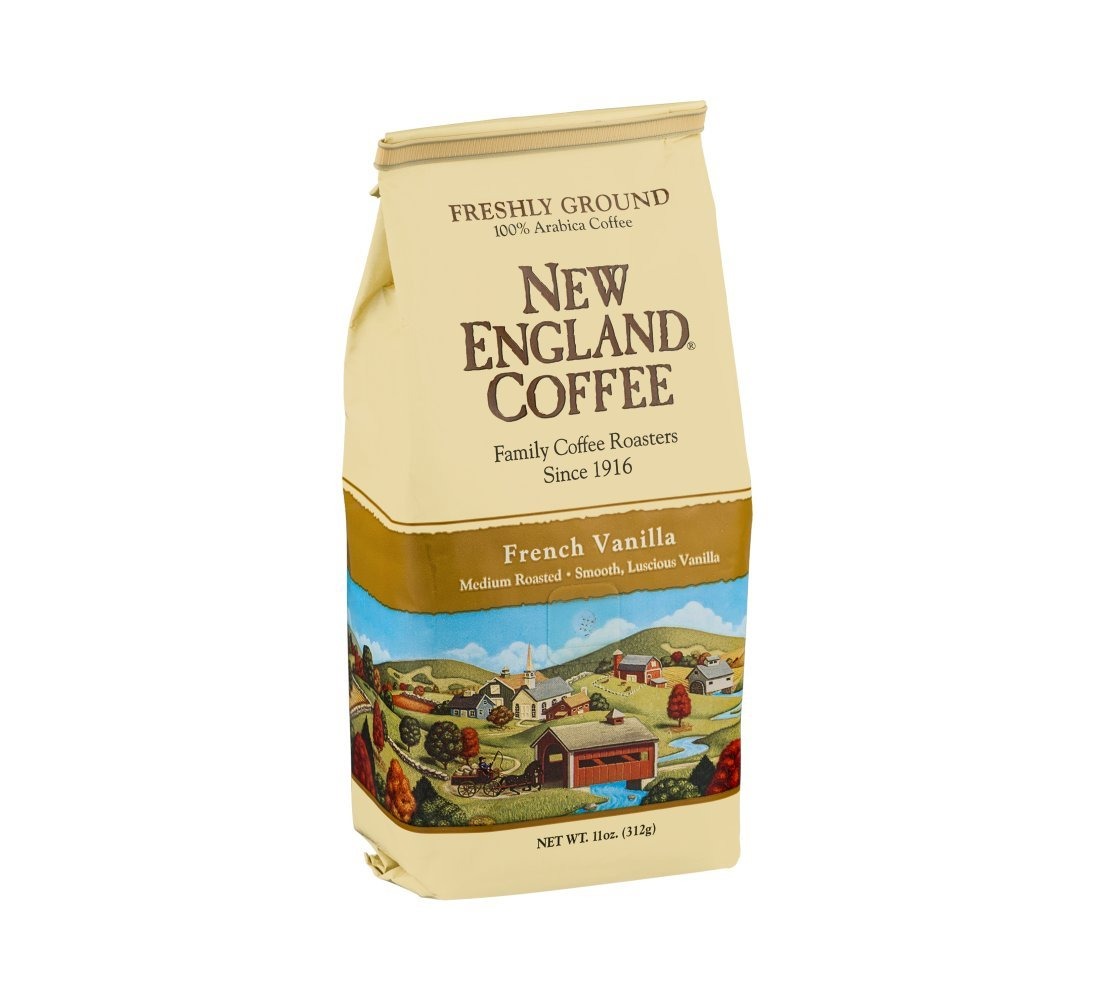
Item Name: New England Coffee French Vanilla Medium Roasted Ground Coffee
Value: 11.0
Unit: Ounce

Price: 7.34